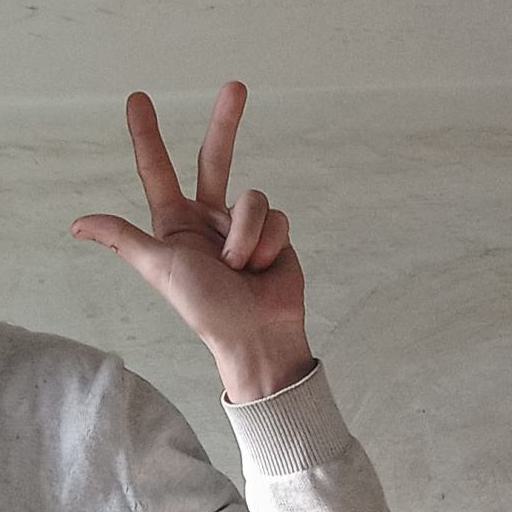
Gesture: three2